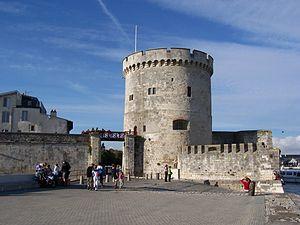
Photographie de la tour de la Chaîne, qui est, avec la tour Saint-Nicolas et la tour de la Lanterne, l'une des trois tours du front de mer de La Rochelle, et l'une des deux tours emblématiques du Vieux-Port. Elle a été classée monument historique en 1879.
La tour de la Chaîne est, avec la tour Saint-Nicolas et la tour de la Lanterne, l'une des trois tours du front de mer de La Rochelle, et l'une des deux tours emblématiques du Vieux-Port, dont elle constitue la majestueuse porte d'entrée.